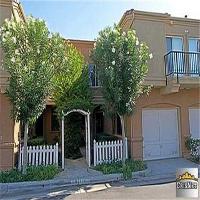
Weather: sun or clear